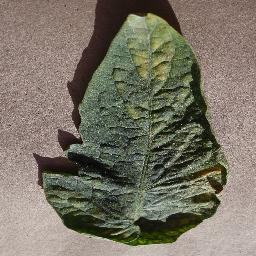
Label: Tomato___Spider_mites Two-spotted_spider_mite